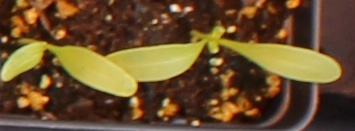
Label: Sugar beet